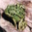
Label: frog